Mary Cole Walling

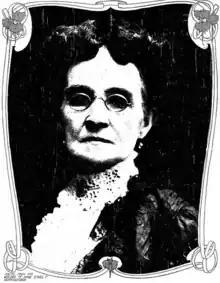
Mary Cole Walling (1907)

In 1875, the family relocated to New Albany, Ohio before returning to Texas. In 1900, Mr. and Mrs. Walling removed to Louisville, Kentucky to be closer to their sons, J. Spurgeon and John Wesley Walling, who were real estate agents of that city; their daughter, Ella, was living in Tampa, Florida. Her husband died in Louisville, 1903. She died in Louisville, June 12, 1925, and was buried in that city's Cave Hill Cemetery.